Patrick Macnee

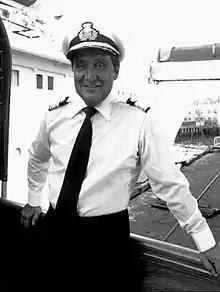
Macnee in an episode of "Columbo", 1975

Daniel Patrick Macnee (6 February 1922 – 25 June 2015) was a British-American actor best known for his breakthrough role as secret agent John Steed in the television series "The Avengers" (1961–1969). Starting out as the assistant to David Keel (Ian Hendry), he became the lead when Hendry left after the first series, and was subsequently partnered with a succession of female assistants. He later reprised the role in "The New Avengers" (1976–1977).